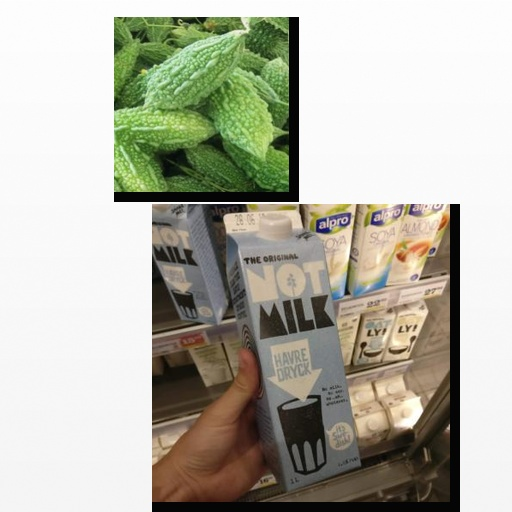
Food items: oat_milk, bitter_gourd